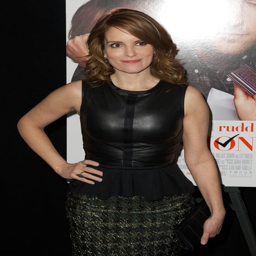
actor at the premiere of admission